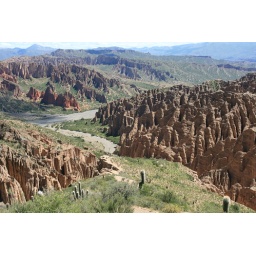
Ridiculously good looking valley a couple of minutes out of Tupiza - the pillars of red rock are caused by erosion.